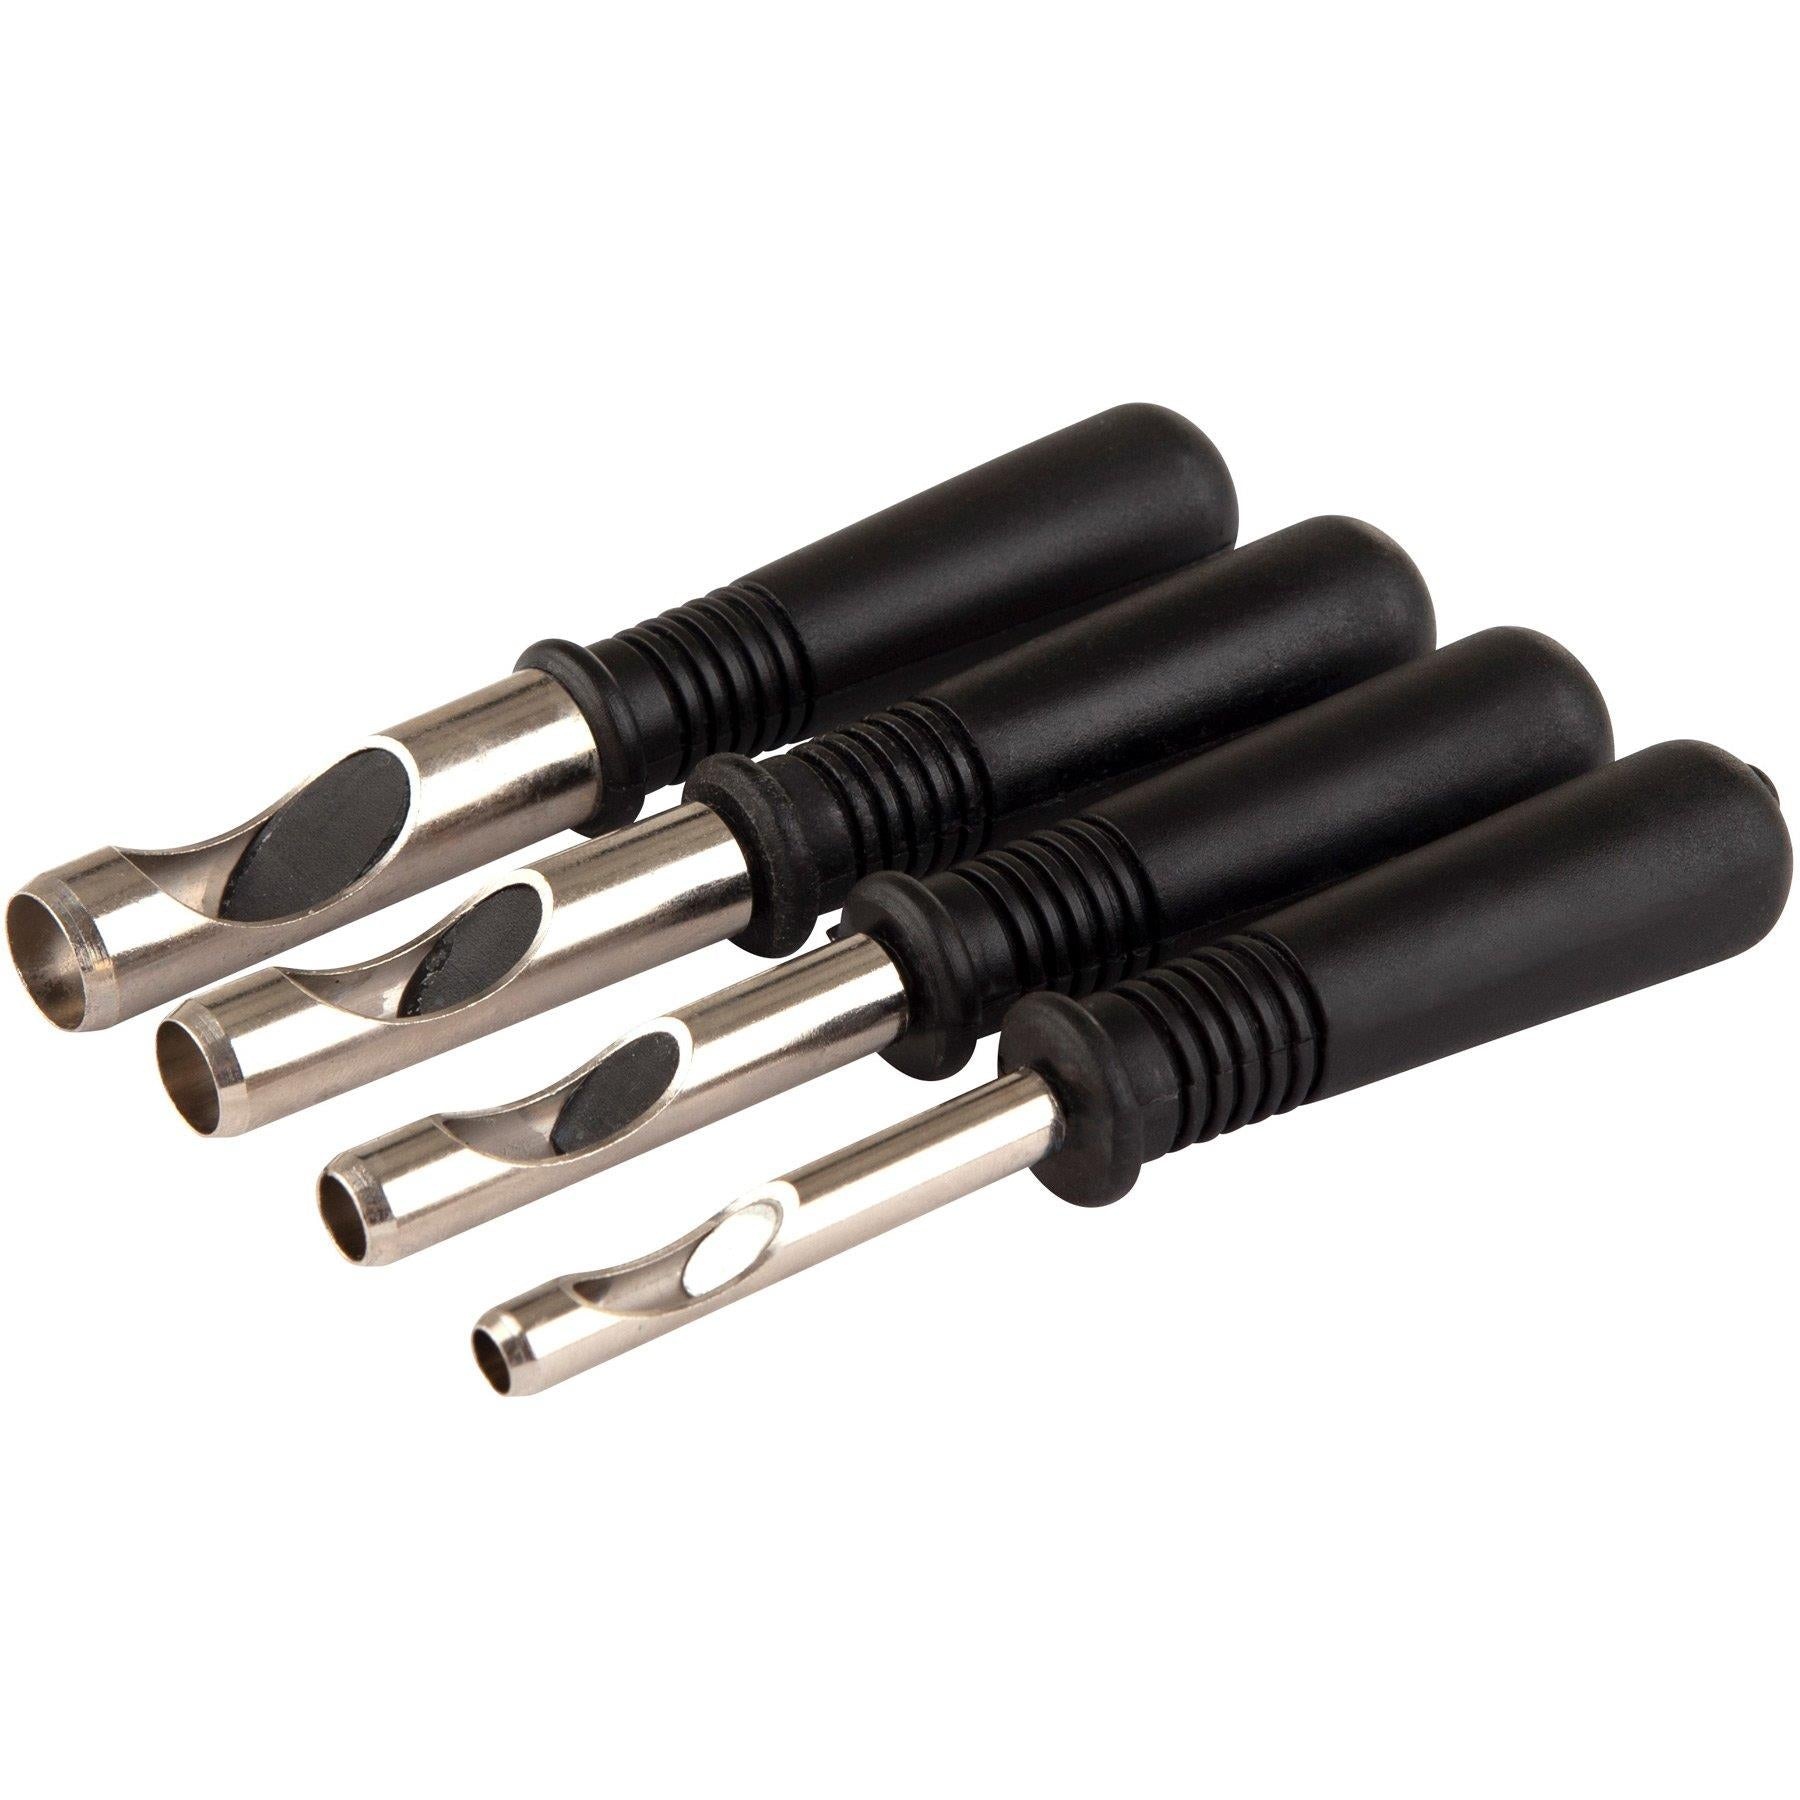
Leeda Bait Punch Set
Brand: Leeda
Great value bait punch set.
Category: Sporting Goods > Outdoor Recreation > Fishing > Fishing Hook Removal Tools > Bait Guns